Leptoceratops

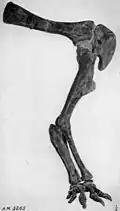
Forelimb of "Leptoceratops" type AMNH 5205

A 1910 expedition by the American Museum of Natural History (AMNH) discovered two ceratopsian specimens from the Maastrichtian age of the Cretaceous along the Red Deer River in Alberta, Canada. The two individuals were found together in a weathered-out cow trail that had destroyed and fragmented some of the material, so that only parts of each skeleton were recovered. One of these individuals preserves a partial skull and was designated as the holotype of the new taxon "Leptoceratops gracilis" when it was described in 1914 by American palaeontologist Barnum Brown. The name translates as "slender small horn face", with the generic name derived from the Ancient Greek word "leptos", 'small', and "Ceratops", 'horned face', though Brown did not explain its etymology. The specimen preserves parts of the skull and jaws, a complete right forelimb, partial hindlimbs, a series of 24 caudal vertebrae, as well as two other isolated vertebrae. The second individual also preserves part of the forelimb, as well as four , three , and one caudal vertebrae. Both individuals are catalogued under the specimen number AMNH 5205, with the second individual being slightly larger. The locality that "Leptoceratops" was first found in could not be relocated by Canadian palaeontologist Charles M. Sternberg, but the description of it provided by Brown was sufficient for Sternberg to conclude that it was from within the Upper Edmonton member of the Edmonton Formation. Sternberg described three additional skeletons of "Leptoceratops" from the Edmonton Formation in 1951, including one complete individual. The specimens were discovered towards the end of the 1947 field season, where Sternberg located a skull, jaw, and most of a skeleton of an individual (Canadian Museum of Nature number 8889), student assistant T. P. Chammery found a smaller individual missing most of the head and a partial left hand (CMN 8888), and excavation of CMN 8888 uncovered a third individual (CMN 8887) directly beside it. CMN 8888 and 8887 were above the base of the Upper Edmonton member, and CMN 8889 was an additional above them. These specimens were complete enough to allow Canadian palaeontologist Dale A. Russell to publish a completely reconstructed skeleton of "Leptoceratops" based only on the CMN individuals. Newer geology has separated the Edmonton Formation into four formations as the Edmonton Group, with "Leptoceratops" known from the uppermost named the Scollard Formation, which was deposited at the end of the Maastrichtian. Within the Scollard Formation, "Leptoceratops" was known in 2013 from nine specimens found in the lower portion, with an estimated range of 65.5-66.1 million years old (0.5 my older with recalibration). Along with the described types and CMN specimens, known "Leptoceratops" specimens from the Scollard also include the partial skeletons Royal Tyrrell Museum of Palaeontology 93.95.1 and 95.86.1.